Picoeukaryote

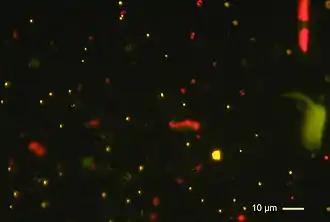
Photosynthetic picoplankton off the Marquesas Islands observed by epifluorescence microscopy (blue exciting light). Orange fluorescing dots correspond to "Synechococcus" cyanobacteria, red fluorescing dots to picoeukaryotes.

Picoeukaryotes are picoplanktonic eukaryotic organisms 3.0 μm or less in size. They are distributed throughout the world's marine and freshwater ecosystems and constitute a significant contribution to autotrophic communities. Though the SI prefix pico- might imply an organism smaller than atomic size, the term was likely used to avoid confusion with existing size classifications of plankton.